Ramesseum magician's box

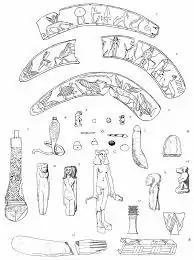
Ramsseum box contents

The Ramesseum magician's box is a container discovered in 1885–1886 in a tomb underneath the Ramesseum by Flinders Petrie and James Quibell, containing papyri and items related to magical practices.